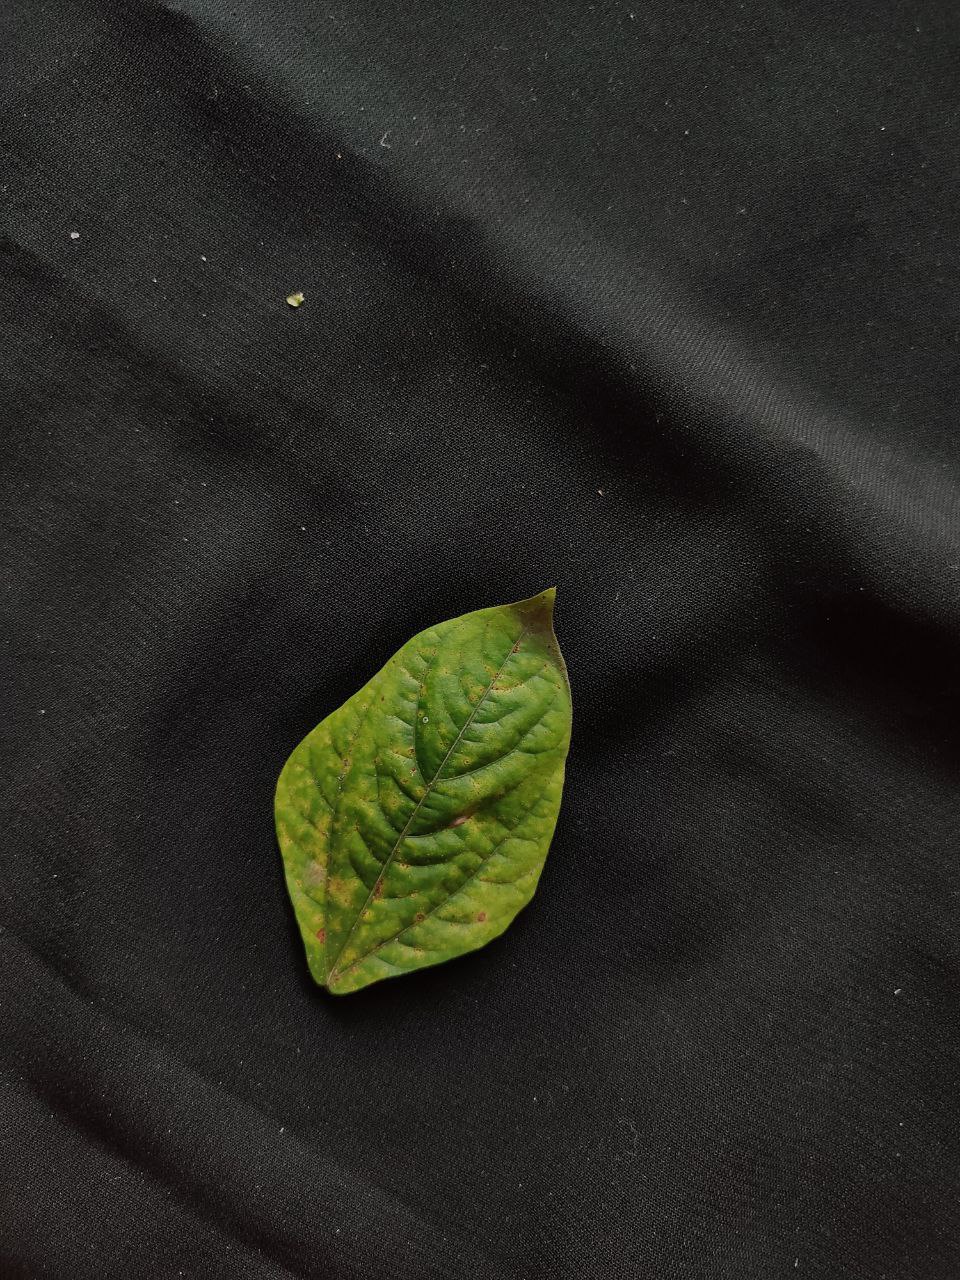
Crop: cowpea
Leaf condition: Septoria leaf spot